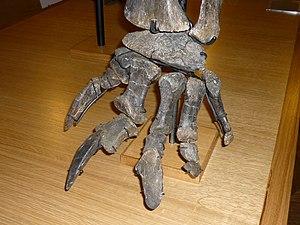
Patte postérieure de Suuwassea emiliae, Institut de paléontologie humaine, Paris, France